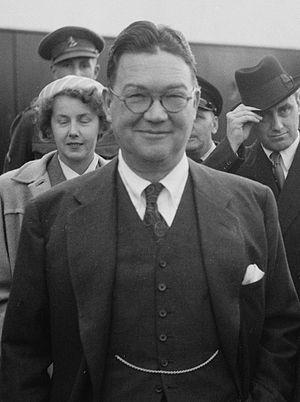
Selden Chapin, né le 19 septembre 1899 et décédé le 26 mars 1963, est un diplomate américain.